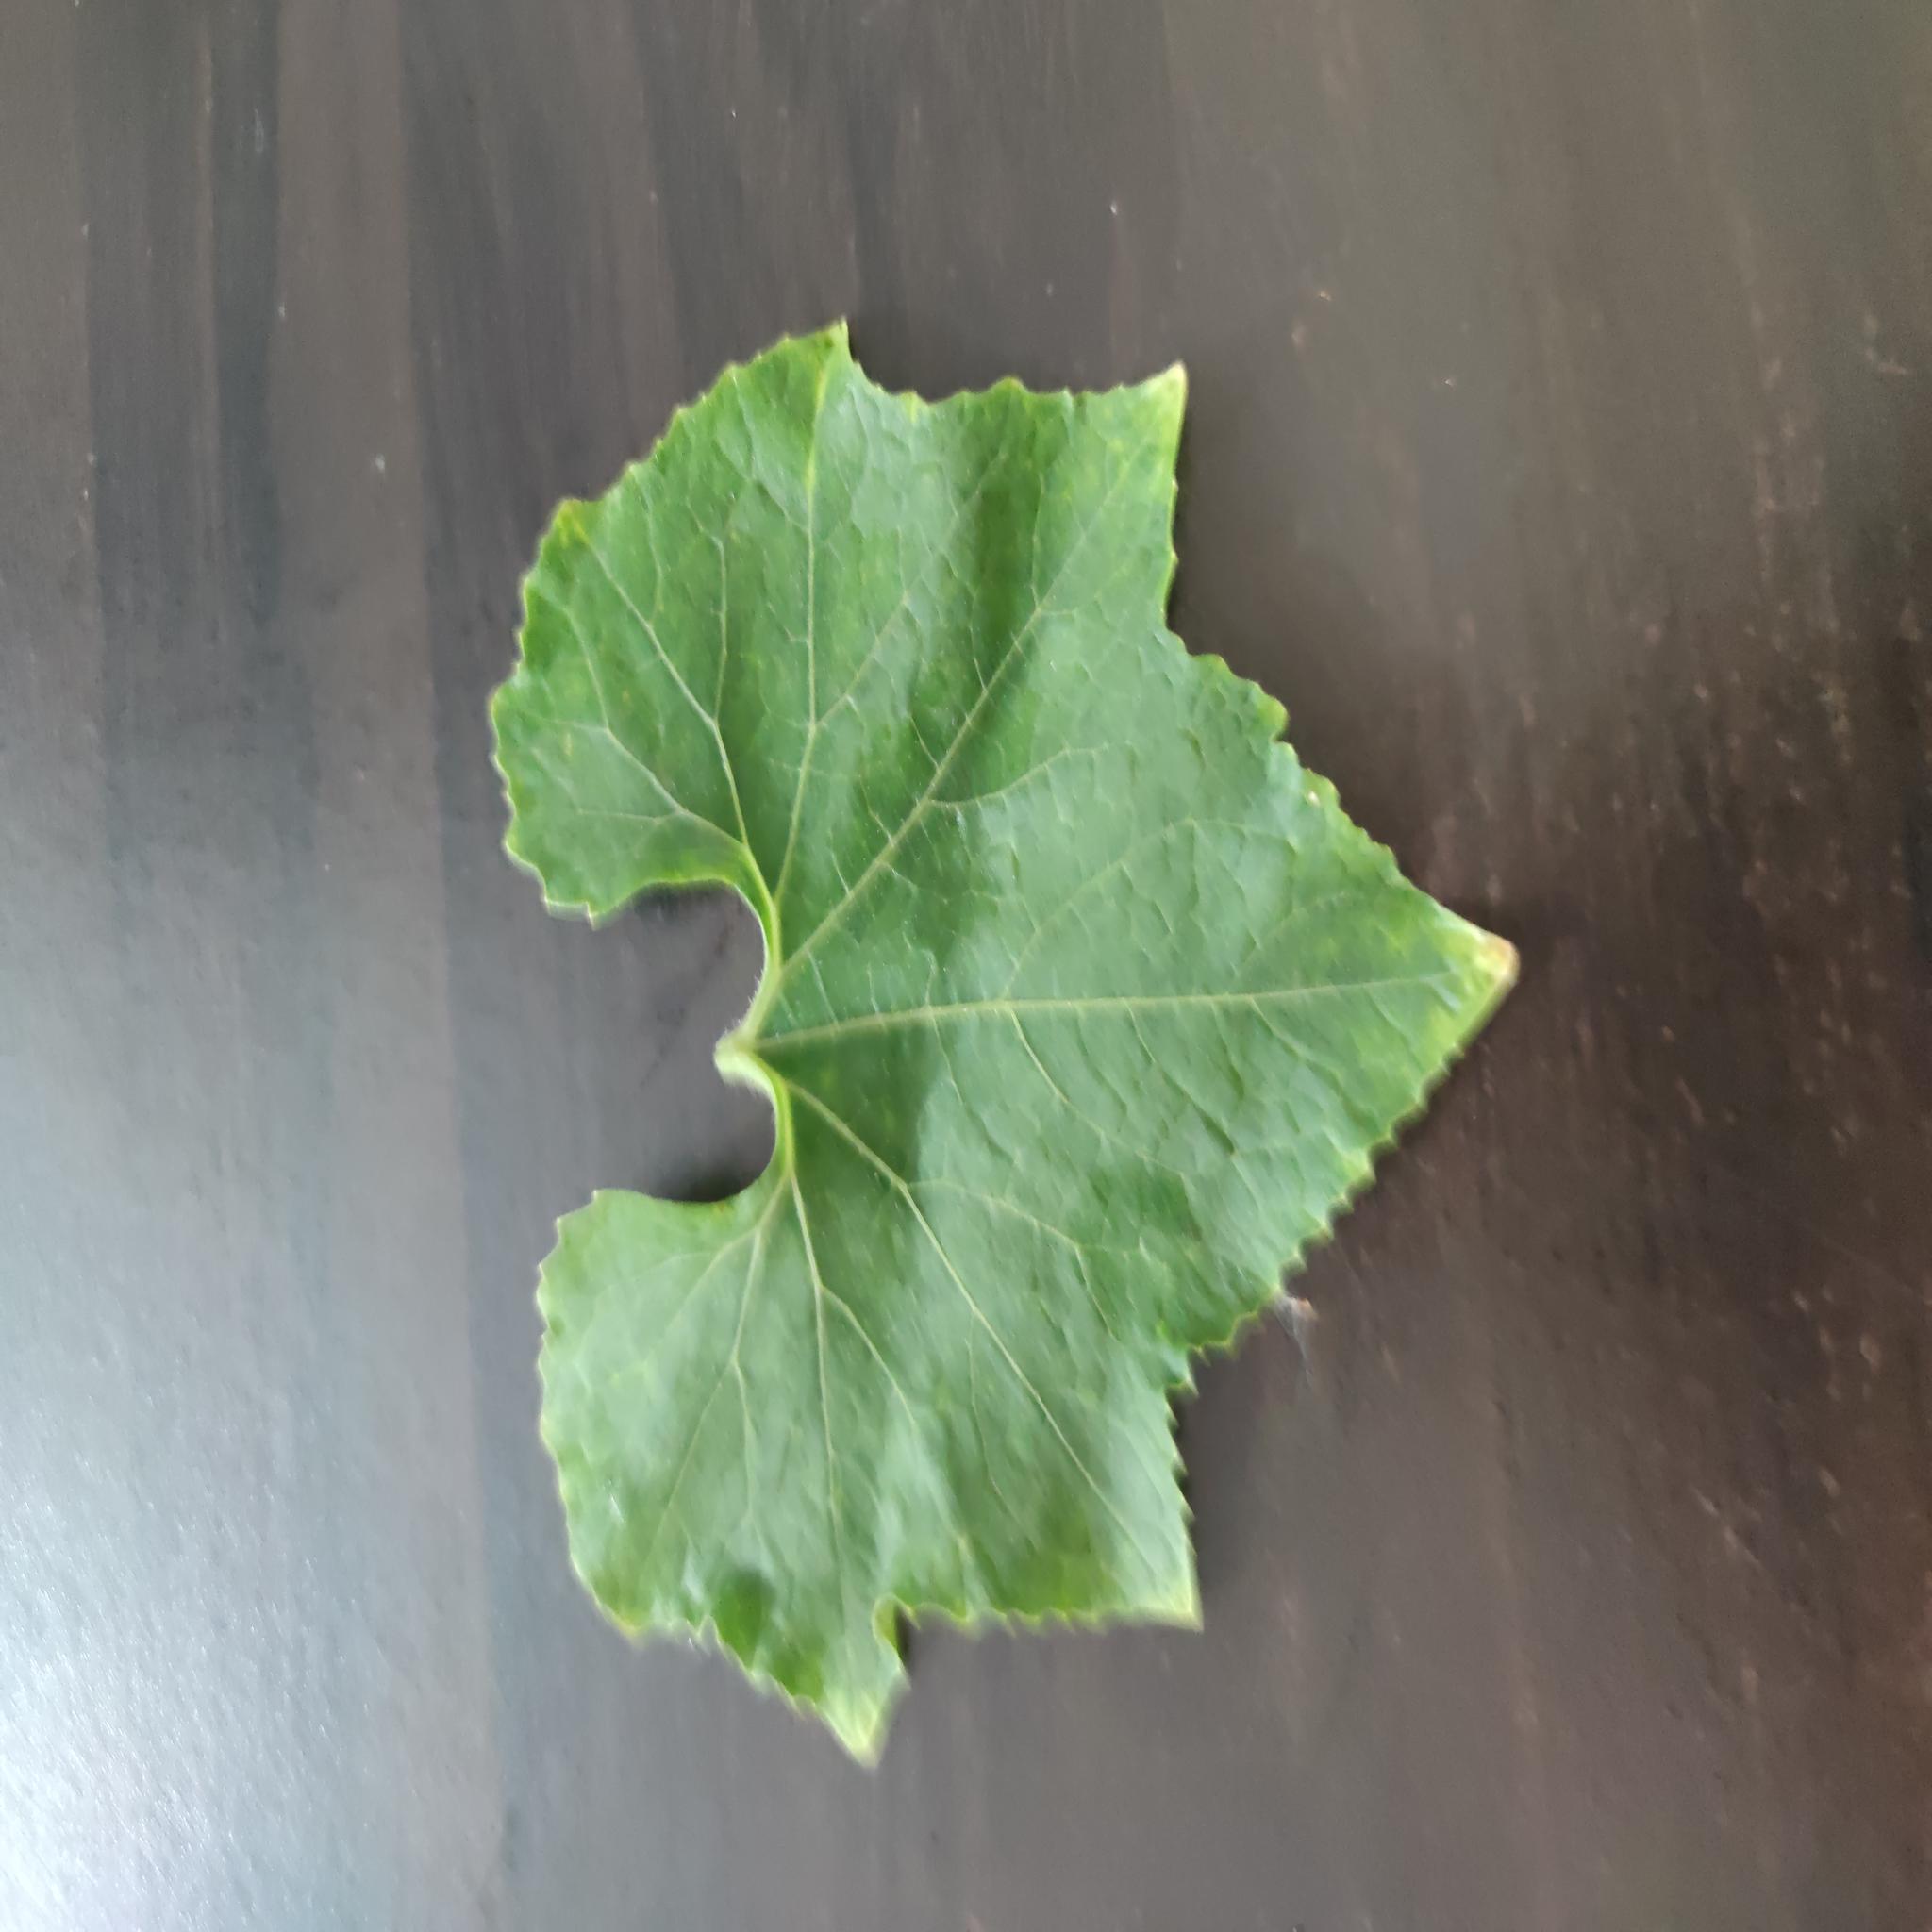
Label: Healthy